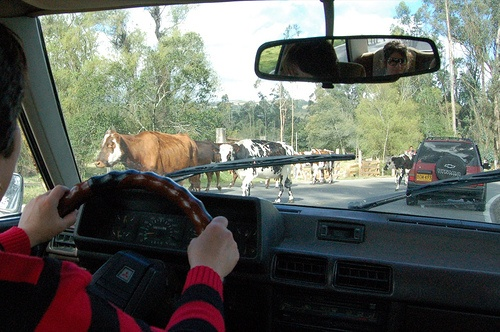
A person driving a car down a street next to a herd of cattle.
Person with hand on car steering wheel with cattle walking past in the street.
Someone is driving towards a heard of horses.
Drivers stop their cars because the cows were walking on the roadway
Vehicles stopped along a road where cattle are passing by.